Teachers College, Columbia University

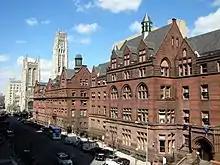
Teachers College buildings on Broadway and 120th St., looking northwest

By October 1890, the school's trustees were looking for a new campus, as the University Place campus was considered too small. After discussion with Columbia University president Seth Low, the trustees settled on a site in Morningside Heights, near where Columbia's campus was being built. In 1892, the name of the New York School for the Training of Teachers was again changed to Teachers College. The next year, Teachers College and Columbia University were affiliated with each other, and the trustees acquired land for the new college campus in Morningside Heights. The original buildings for the campus comprising Main Hall and Milbank Memorial Hall were designed by William Appleton Potter. Additional buildings subsequently added were designed by Edgar A. Josselyn and Howells & Stokes (Horace Mann School), Parish & Schroeder (Thompson Hall and Dodge Hall), Bruce Price and J. M. Darragh (Whittier Hall), Allen & Collens (Russell Hall and Dodge Hall Extension), J. Gordon Carr (president's house), and Hugh Stubbins (Building 528). The first structure in the original complex, Main Hall, was completed in late 1894; Milbank Memorial Hall, was finished three years later.